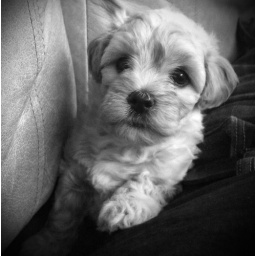
My dog had puppies and here they are. Malti-poos. This was taken with my iPhone and edited in iris app